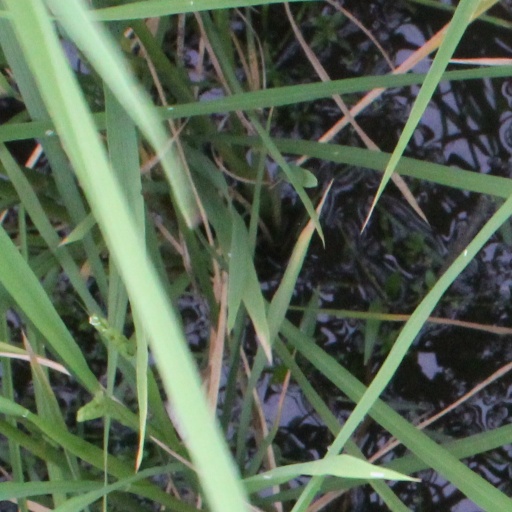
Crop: rice